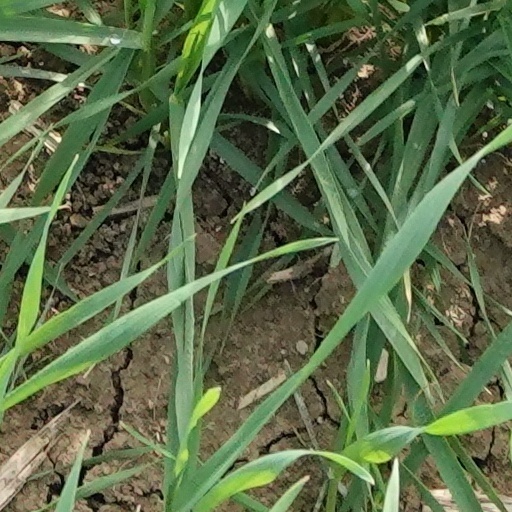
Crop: wheat